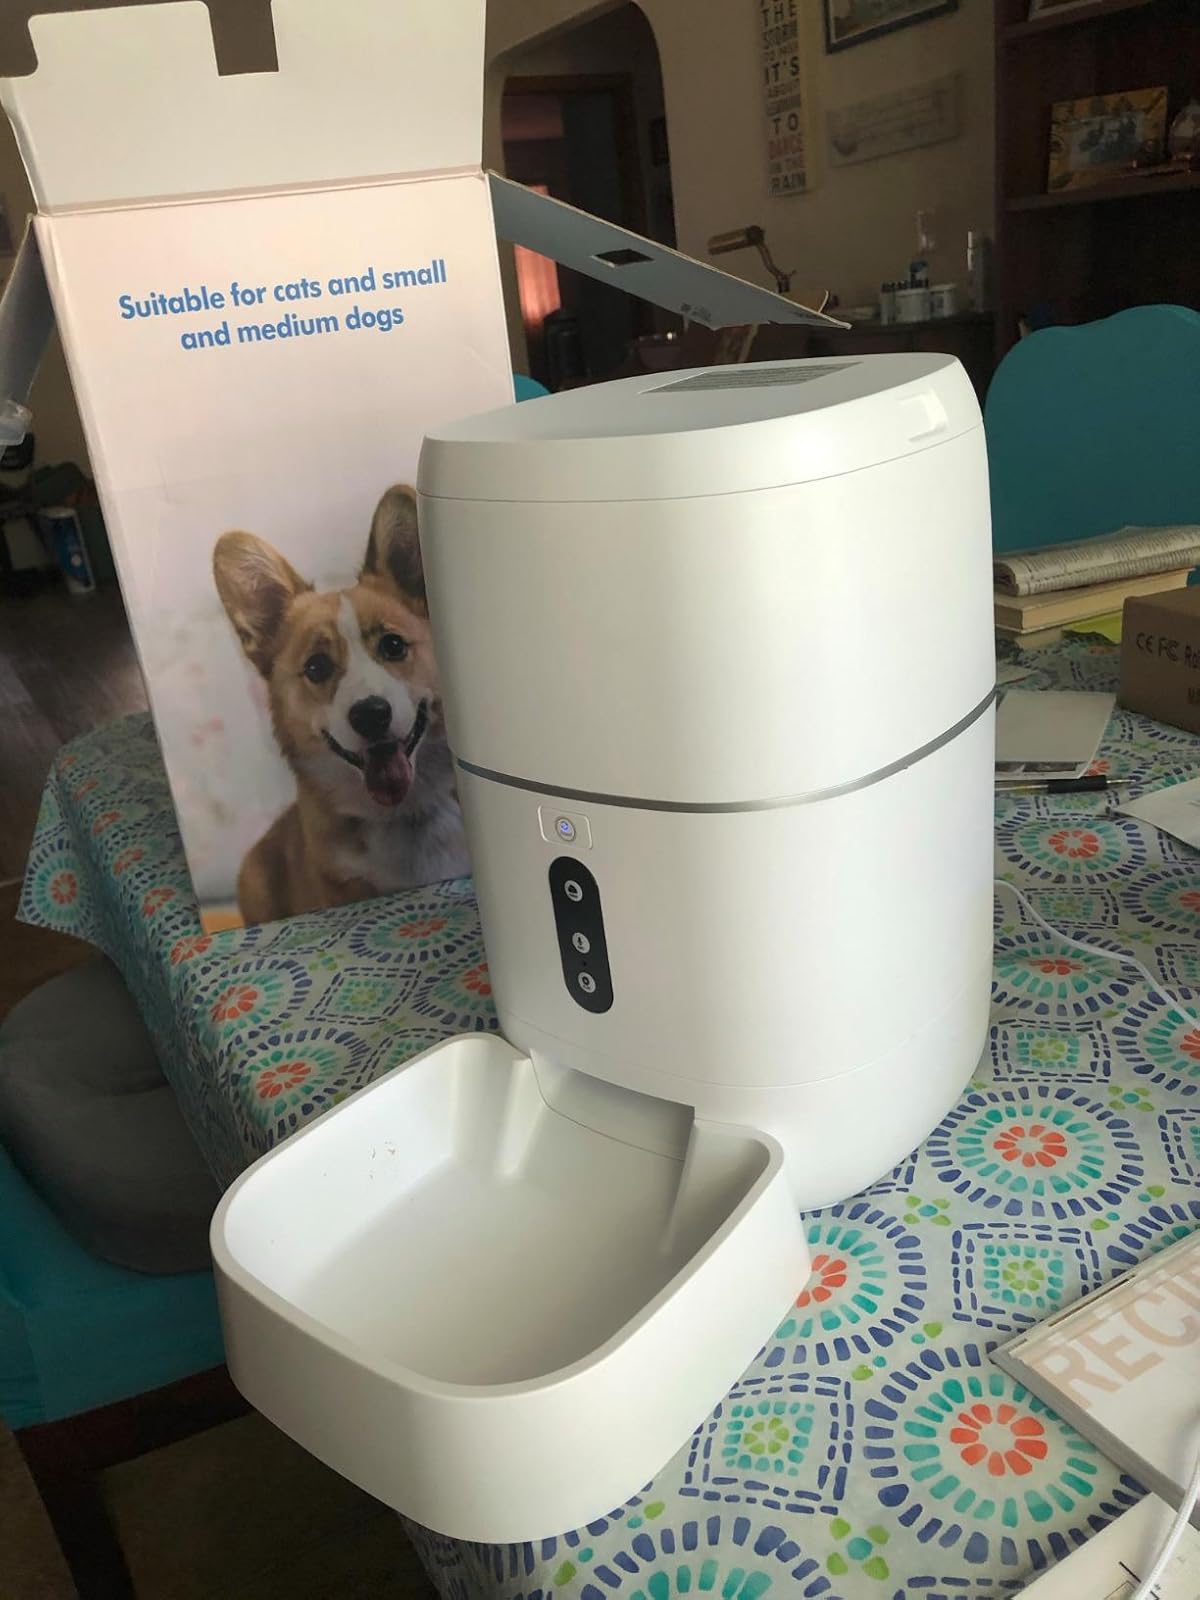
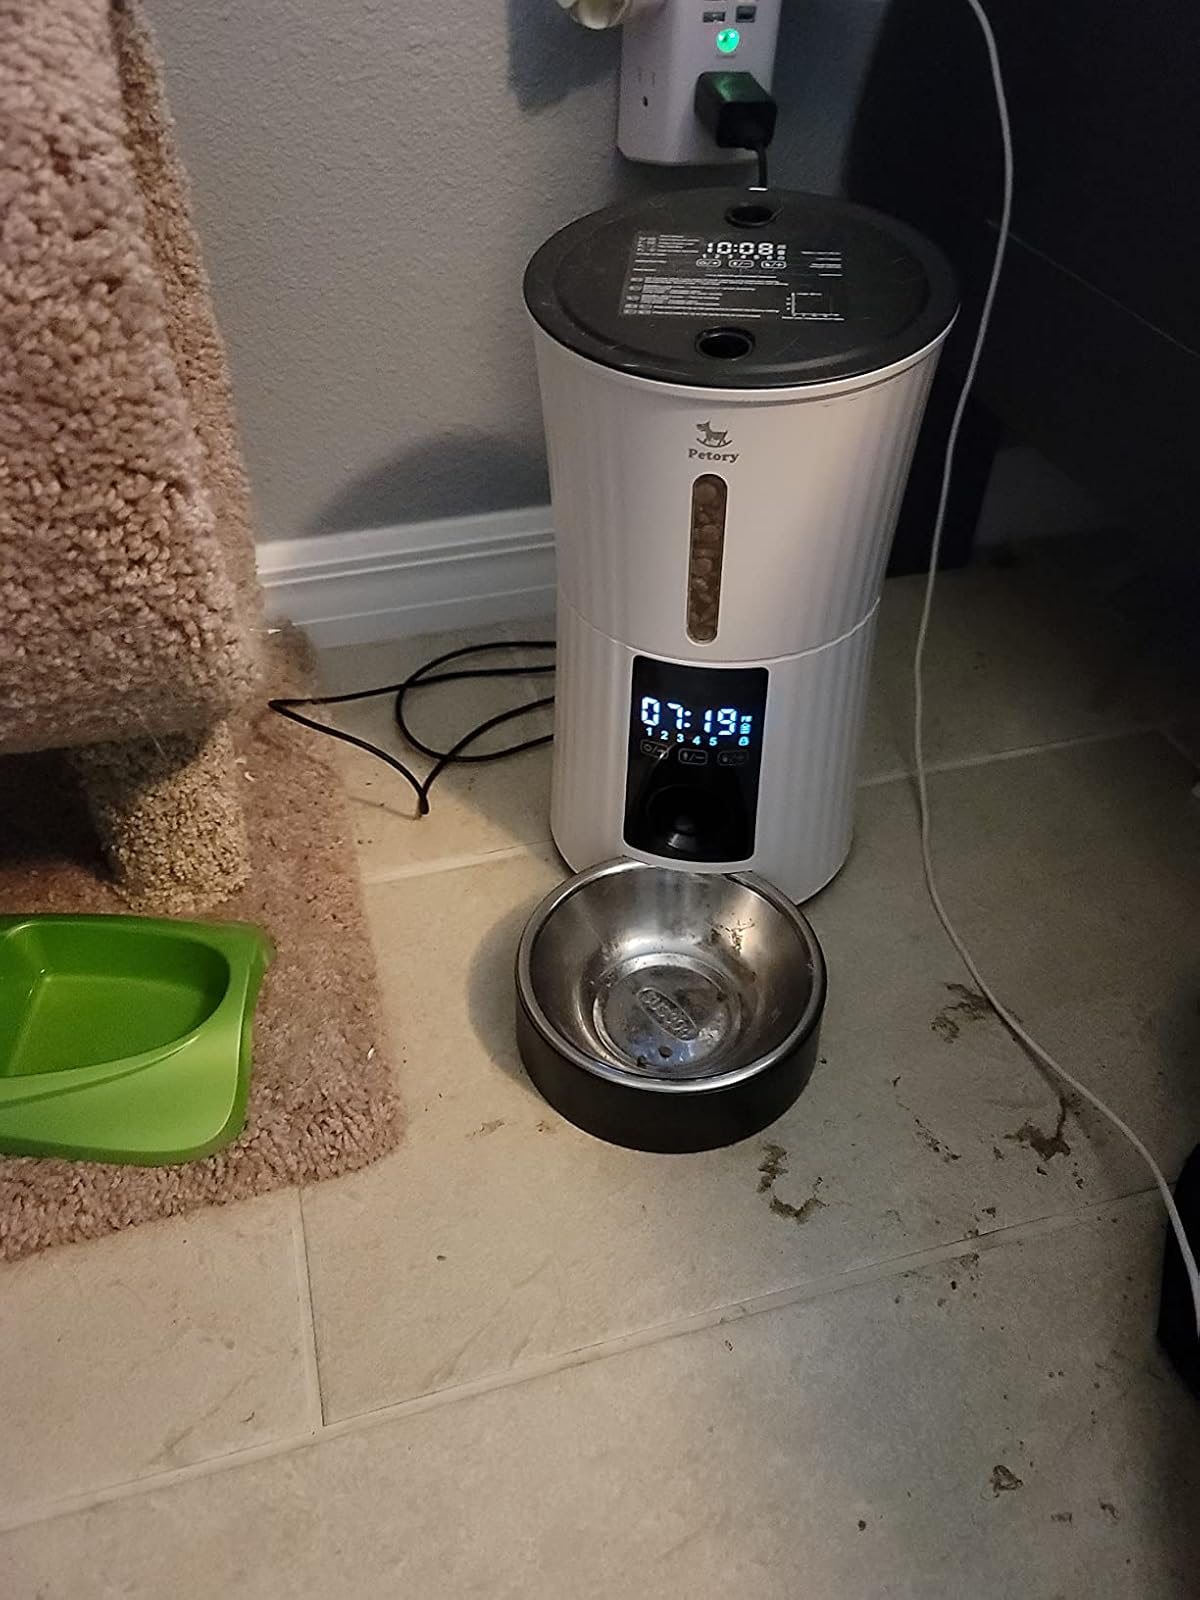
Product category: items_feeder
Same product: no